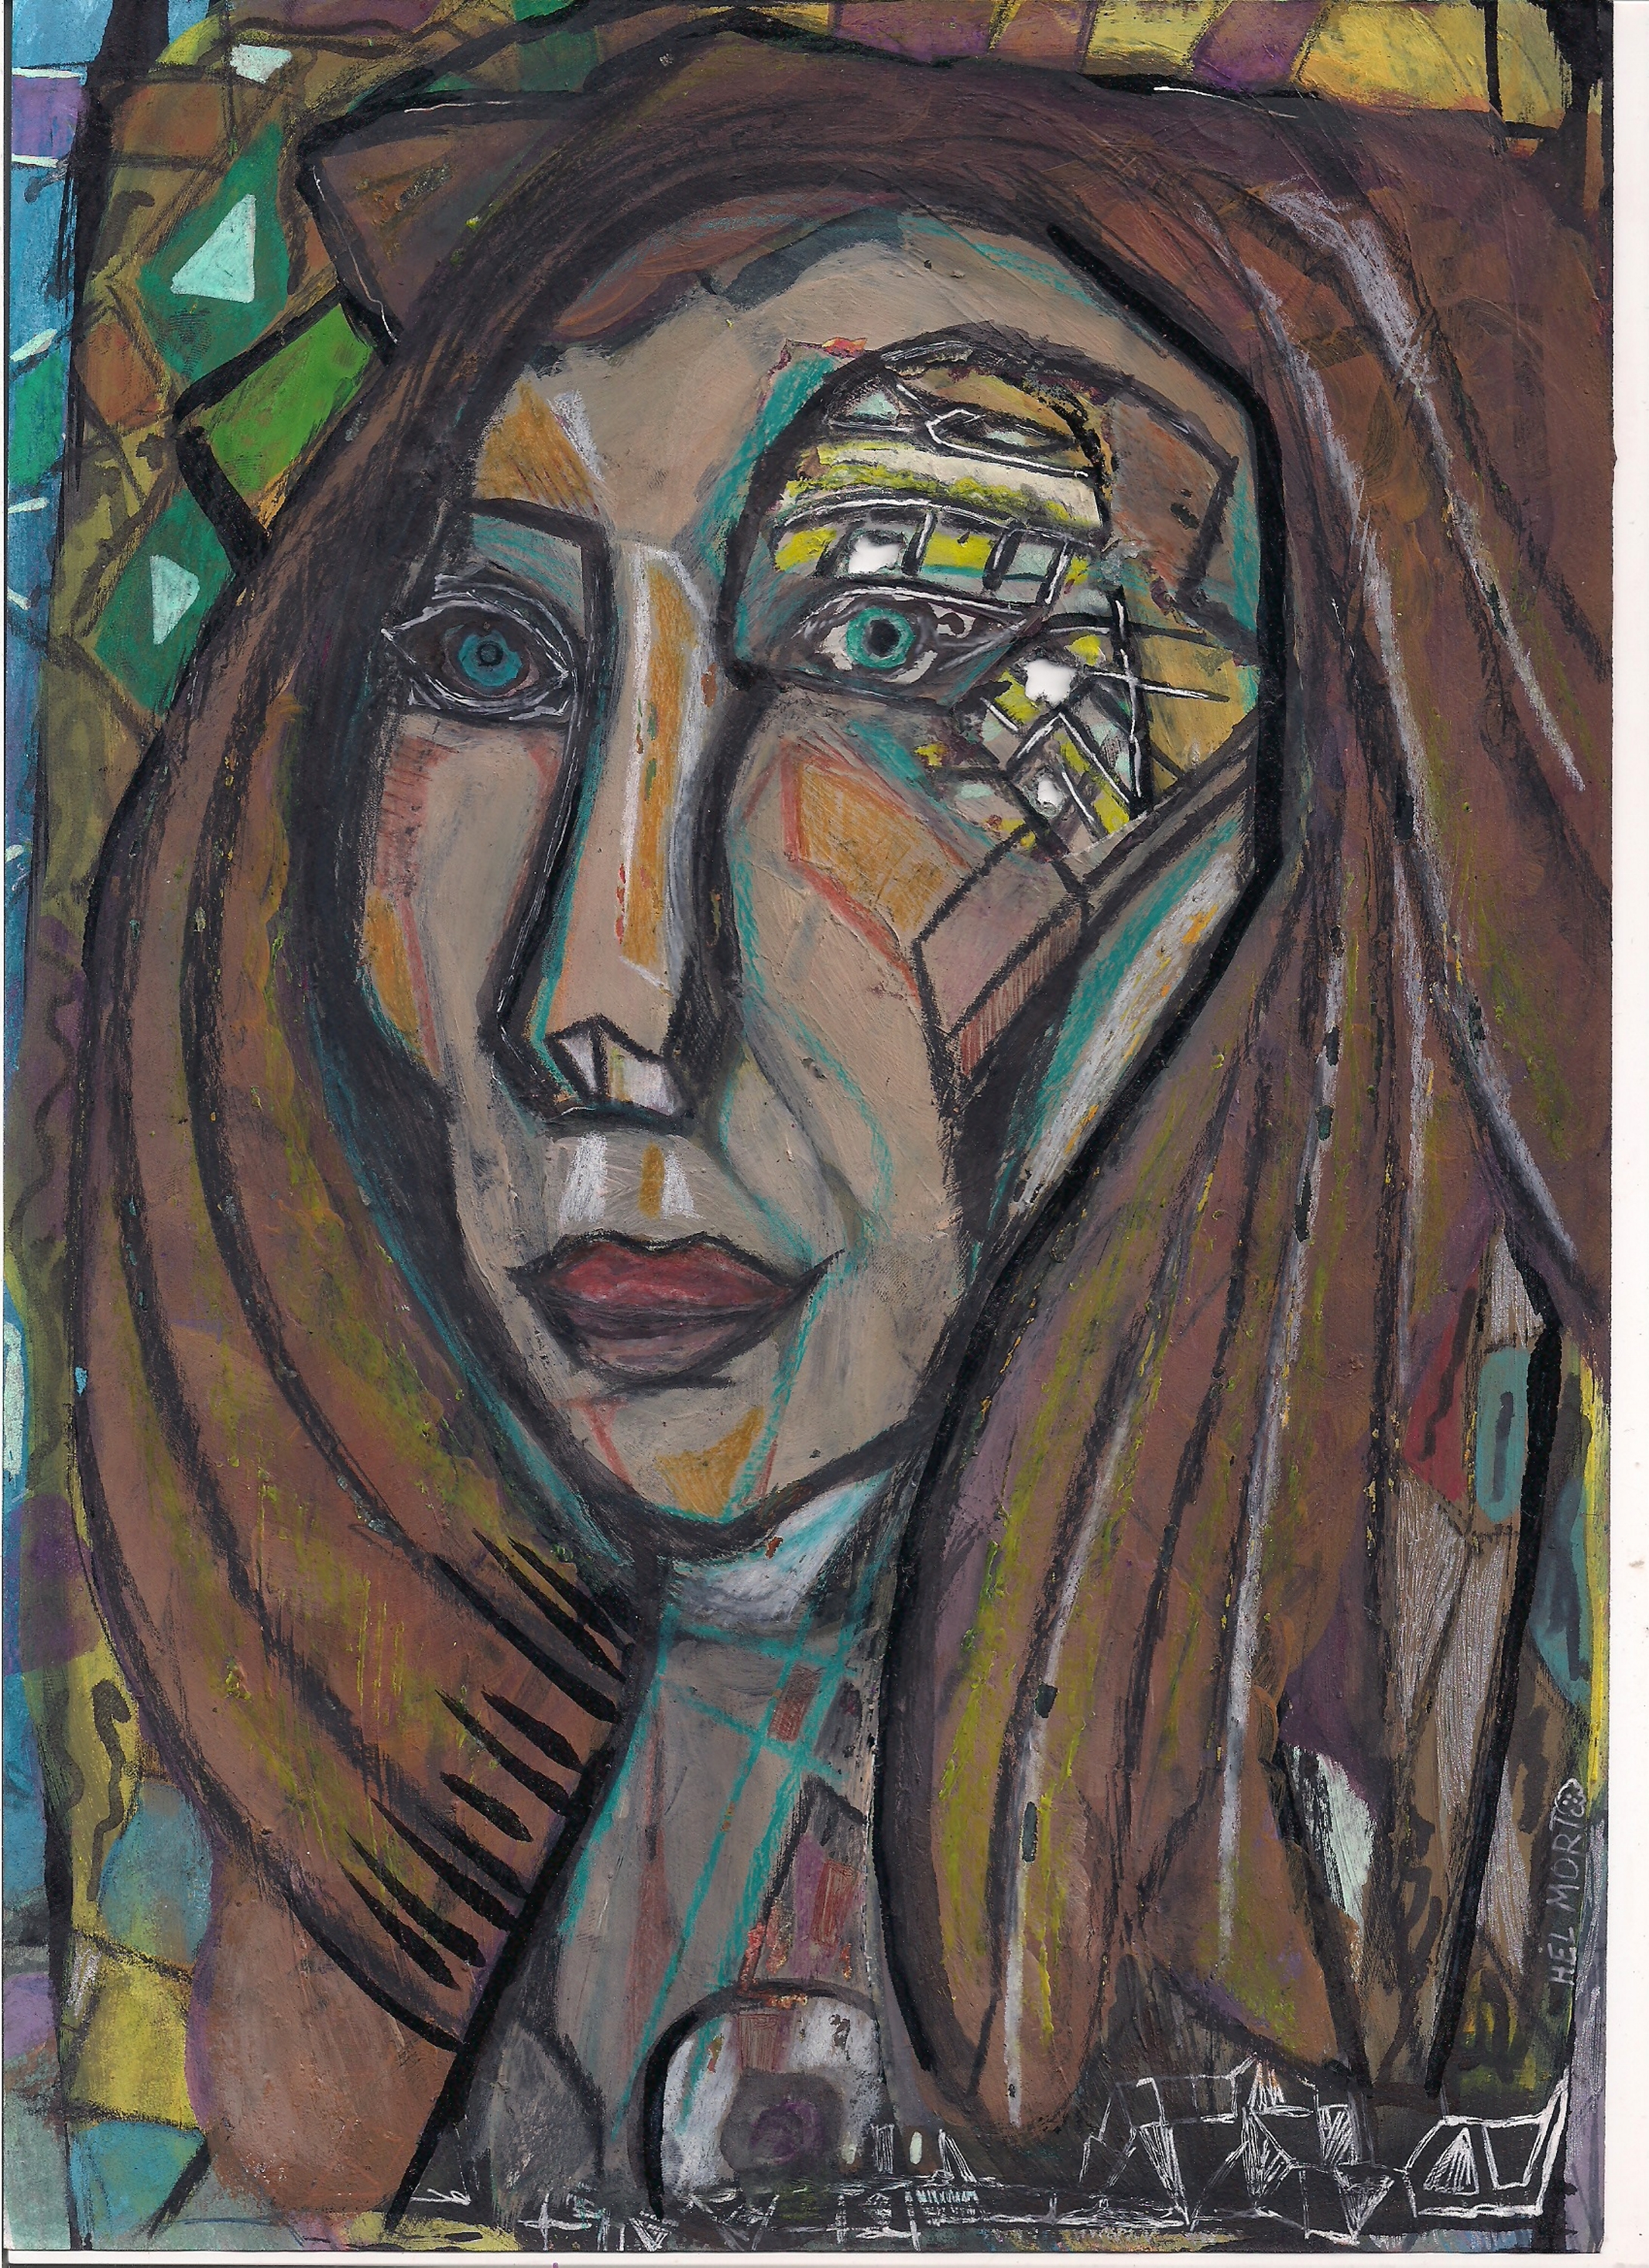
art, beautiful, Helen Mort, woman, london, fine art, contemporary art, fashion, girl, model, nude, conceptual art, europe, Saatchi, draw, drawing, painting, graphic, modern art, visual arts, prophet, illustration, acrylic paint, portrait, artwork, watercolor paint